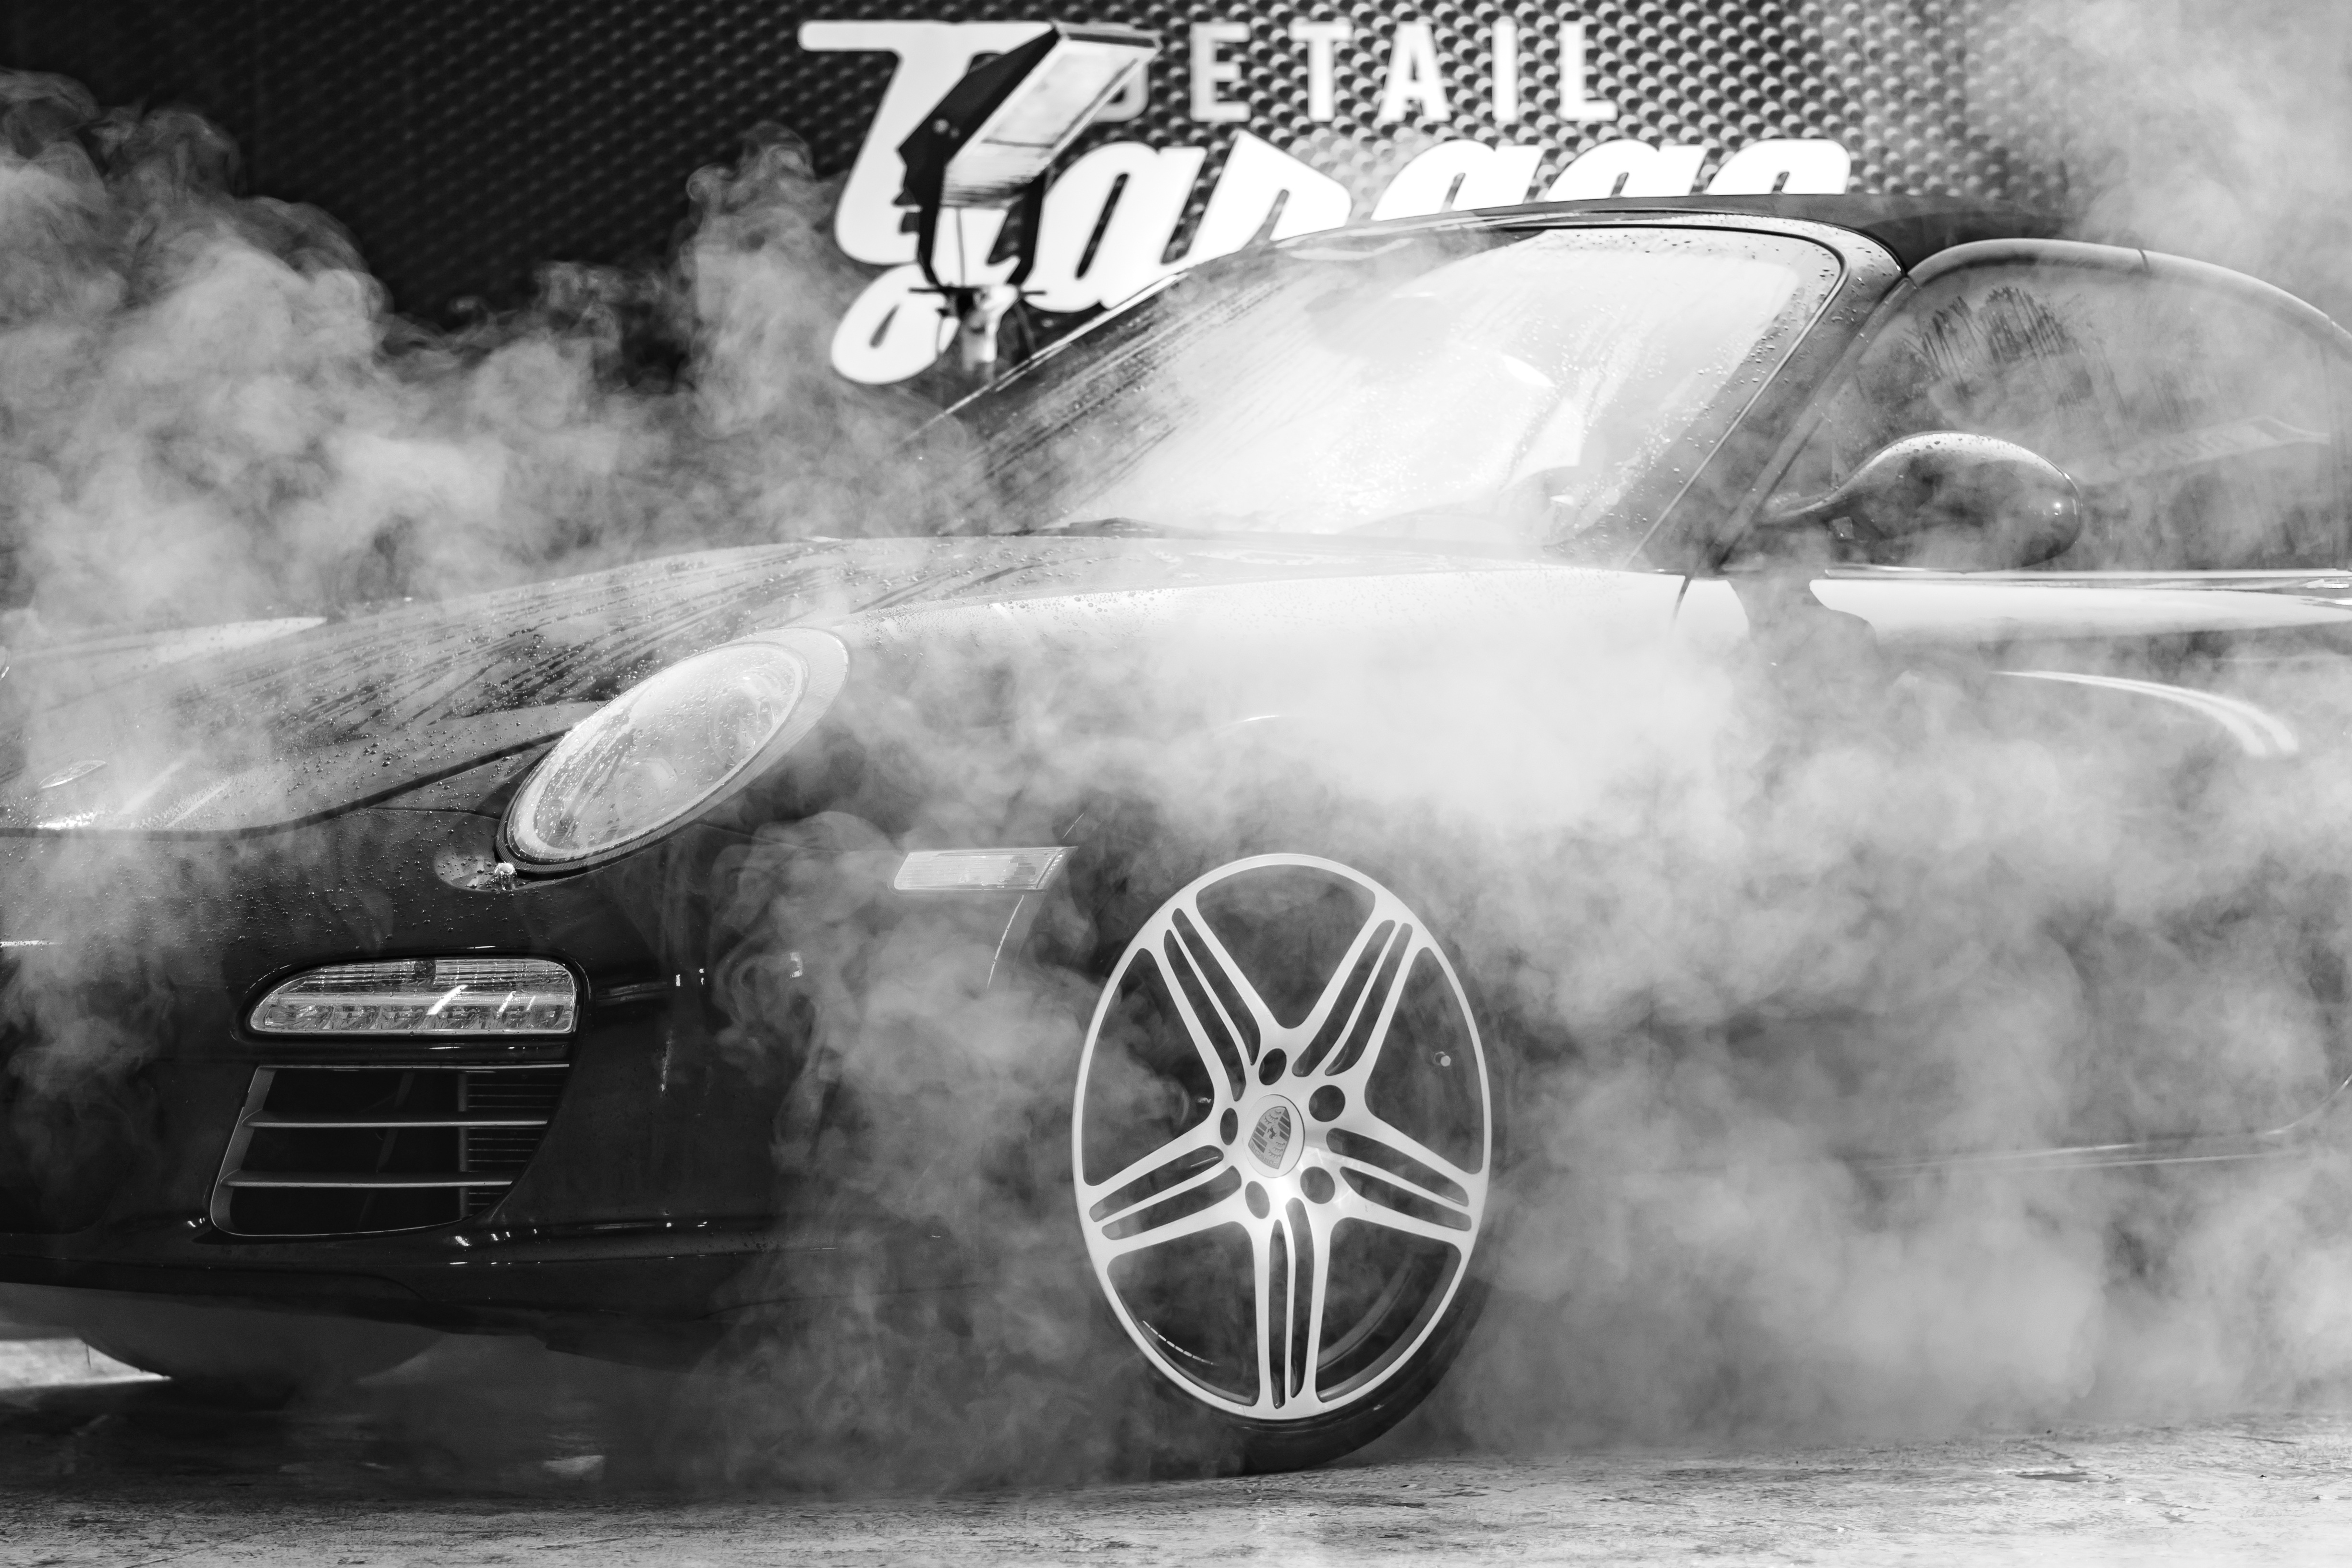
work, water, black and white, car, wheel, steam, smoke, vehicle, shine, clean, wash, auto, garage, black, monochrome, tire, sports car, luxury, super, expensive, protection, polish, car wash, varnish, land vehicle, monochrome photography, automobile make, automotive design